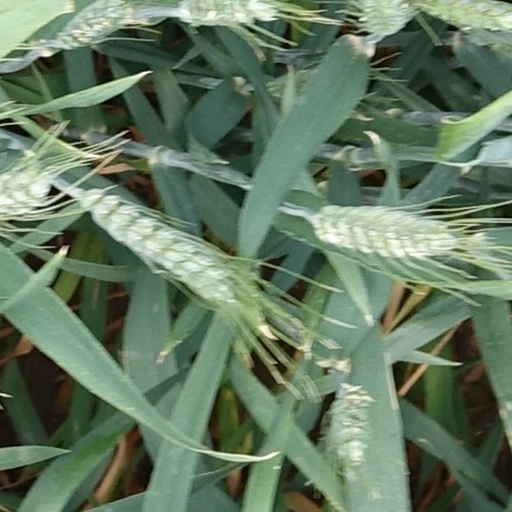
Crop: wheat